Really Achieving Your Childhood Dreams

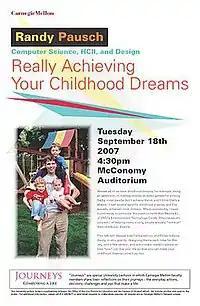
Poster advertising Pausch's lecture

"Really Achieving Your Childhood Dreams" (also called "The Last Lecture") was a lecture given by Carnegie Mellon University computer science professor Randy Pausch on September 18, 2007, that received widespread media coverage, and was the basis for "The Last Lecture", a "New York Times" best-selling book co-authored with "Wall Street Journal" reporter Jeffrey Zaslow. Pausch had been diagnosed with pancreatic cancer in September 2006. On September 19, 2006, Pausch underwent a pancreaticoduodenectomy to remove the malignant tumor from his pancreas. In August 2007, doctors discovered that the cancer had recurred. Pausch was given a terminal diagnosis and told to expect that three to six months of good health remained.